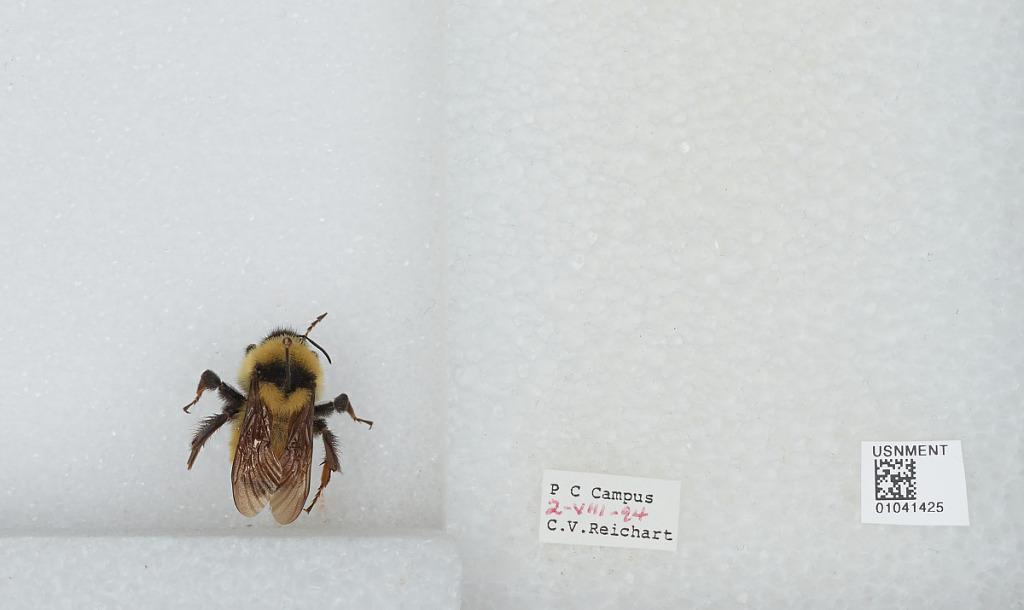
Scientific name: Bombus sp.
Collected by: C. Reichart
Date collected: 1994-8-2
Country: United States
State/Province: Rhode Island
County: Providence
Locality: Providence College Campus
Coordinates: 41.8433, -71.4347